Sport Club Santa Rita

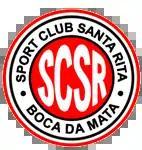

Sport Club Santa Rita is a currently inactive Brazilian football club based in Boca da Mata, Alagoas. The team currently doesn't play in any league, having last participated in the Campeonato Alagoano in the 2018 season.